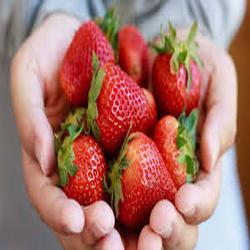
Label: Strawberry